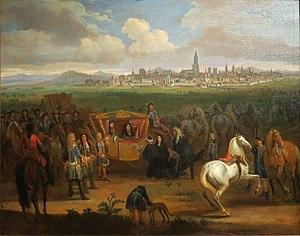
Présentation des clés de Strasbourg à Louis XIV (23 octobre 1681). La scène est au nord de la ville alors que l'entrée du roi s'est faite en réalité par la porte des Bouchers au sud de la ville. Musée historique de Strasbourg (Bas-Rhin).
Constantyn ou Constantin Francken est un peintre flamand né le 5 avril 1661 à Anvers et mort dans cette même ville le 12 janvier 1717. Issu d'une famille de peintres, petit-fils de Frans Francken II, il peignit des portraits, des paysages, des vues de villes et des scènes militaires.